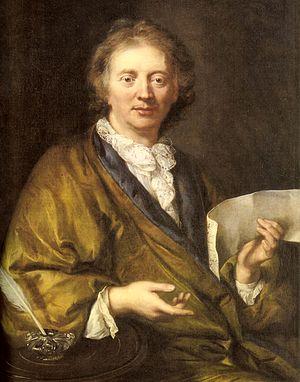
Membre non identifié de la famille des Couperin. Organistes à l'église Saint-Gervais à Paris (François II ""le Grand"" (1668-1733)
La peinture avec partition musicale est une typologie rare en peinture, laquelle comporte l'évocation de la musique par la présence dans sa composition d'une partition musicale. Elle est présente dans de nombreuses écoles picturales. L'usage de la notation musicale en peinture, qui est approprié dans les peintures avec des musiciens et avec des instruments musicaux, devient symbolique dans la nature morte, dans le trompe-l'œil et dans la vanité et se transforme parfois en pur élément graphique dans des œuvres modernes et contemporaines.
François Couperin, né le 10 novembre 1668 à Paris et mort le 11 septembre 1733 à Paris, est un compositeur français, organiste et claveciniste. Il est surnommé « Couperin le Grand » pour le distinguer d'autres membres de cette famille qui compte de nombreux musiciens.
La Ménestrandise est une corporation française de musiciens, ménestrels et saltimbanques fondée à Paris le 14 septembre 1321, confirmée dans ses statuts en 1407 et 1659 et qui a existé jusqu'en 1776.